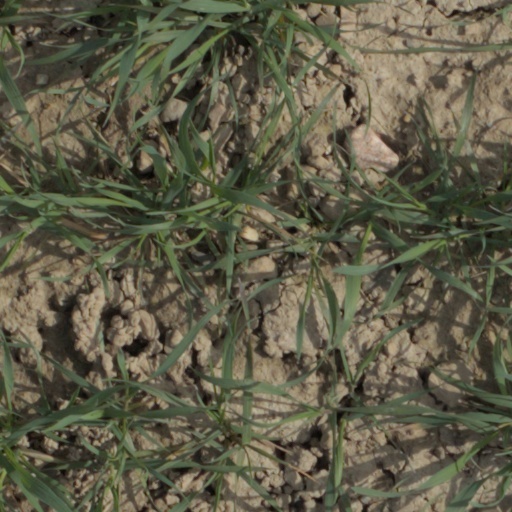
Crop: wheat